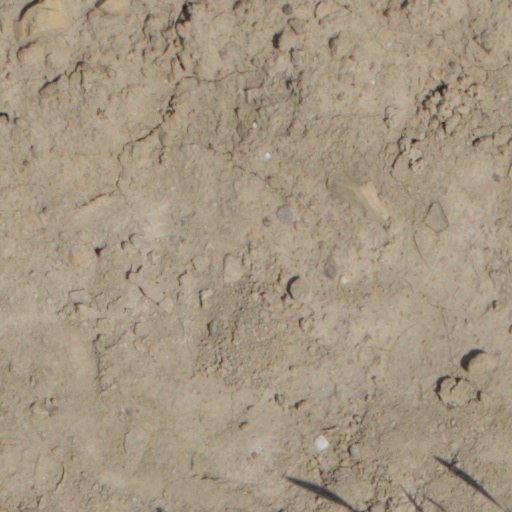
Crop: wheat